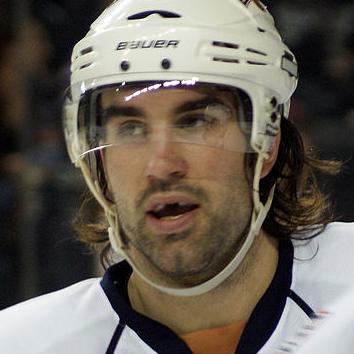
Age: 24